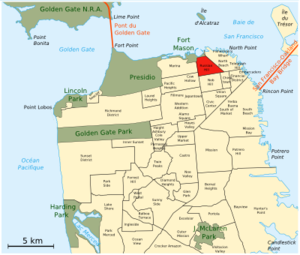
Russian Hill est un quartier résidentiel de San Francisco, en Californie, offrant de son sommet des vues sur l'ensemble de la baie, notamment sur le Bay Bridge, le comté de Marin, le Golden Gate Bridge et Alcatraz. Russian Hill accueille notamment le prestigieux San Francisco Art Institute, situé sur Chestnut Street, entre Jones Street et Leavenworth Street. Sa population de 56 322 habitants est composée de 61,5 % de Caucasiens, 27,8 % d'Asiatiques et 7,9 % de Latinos et son revenu moyen est de 43 444 dollars.